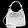
Label: Bag